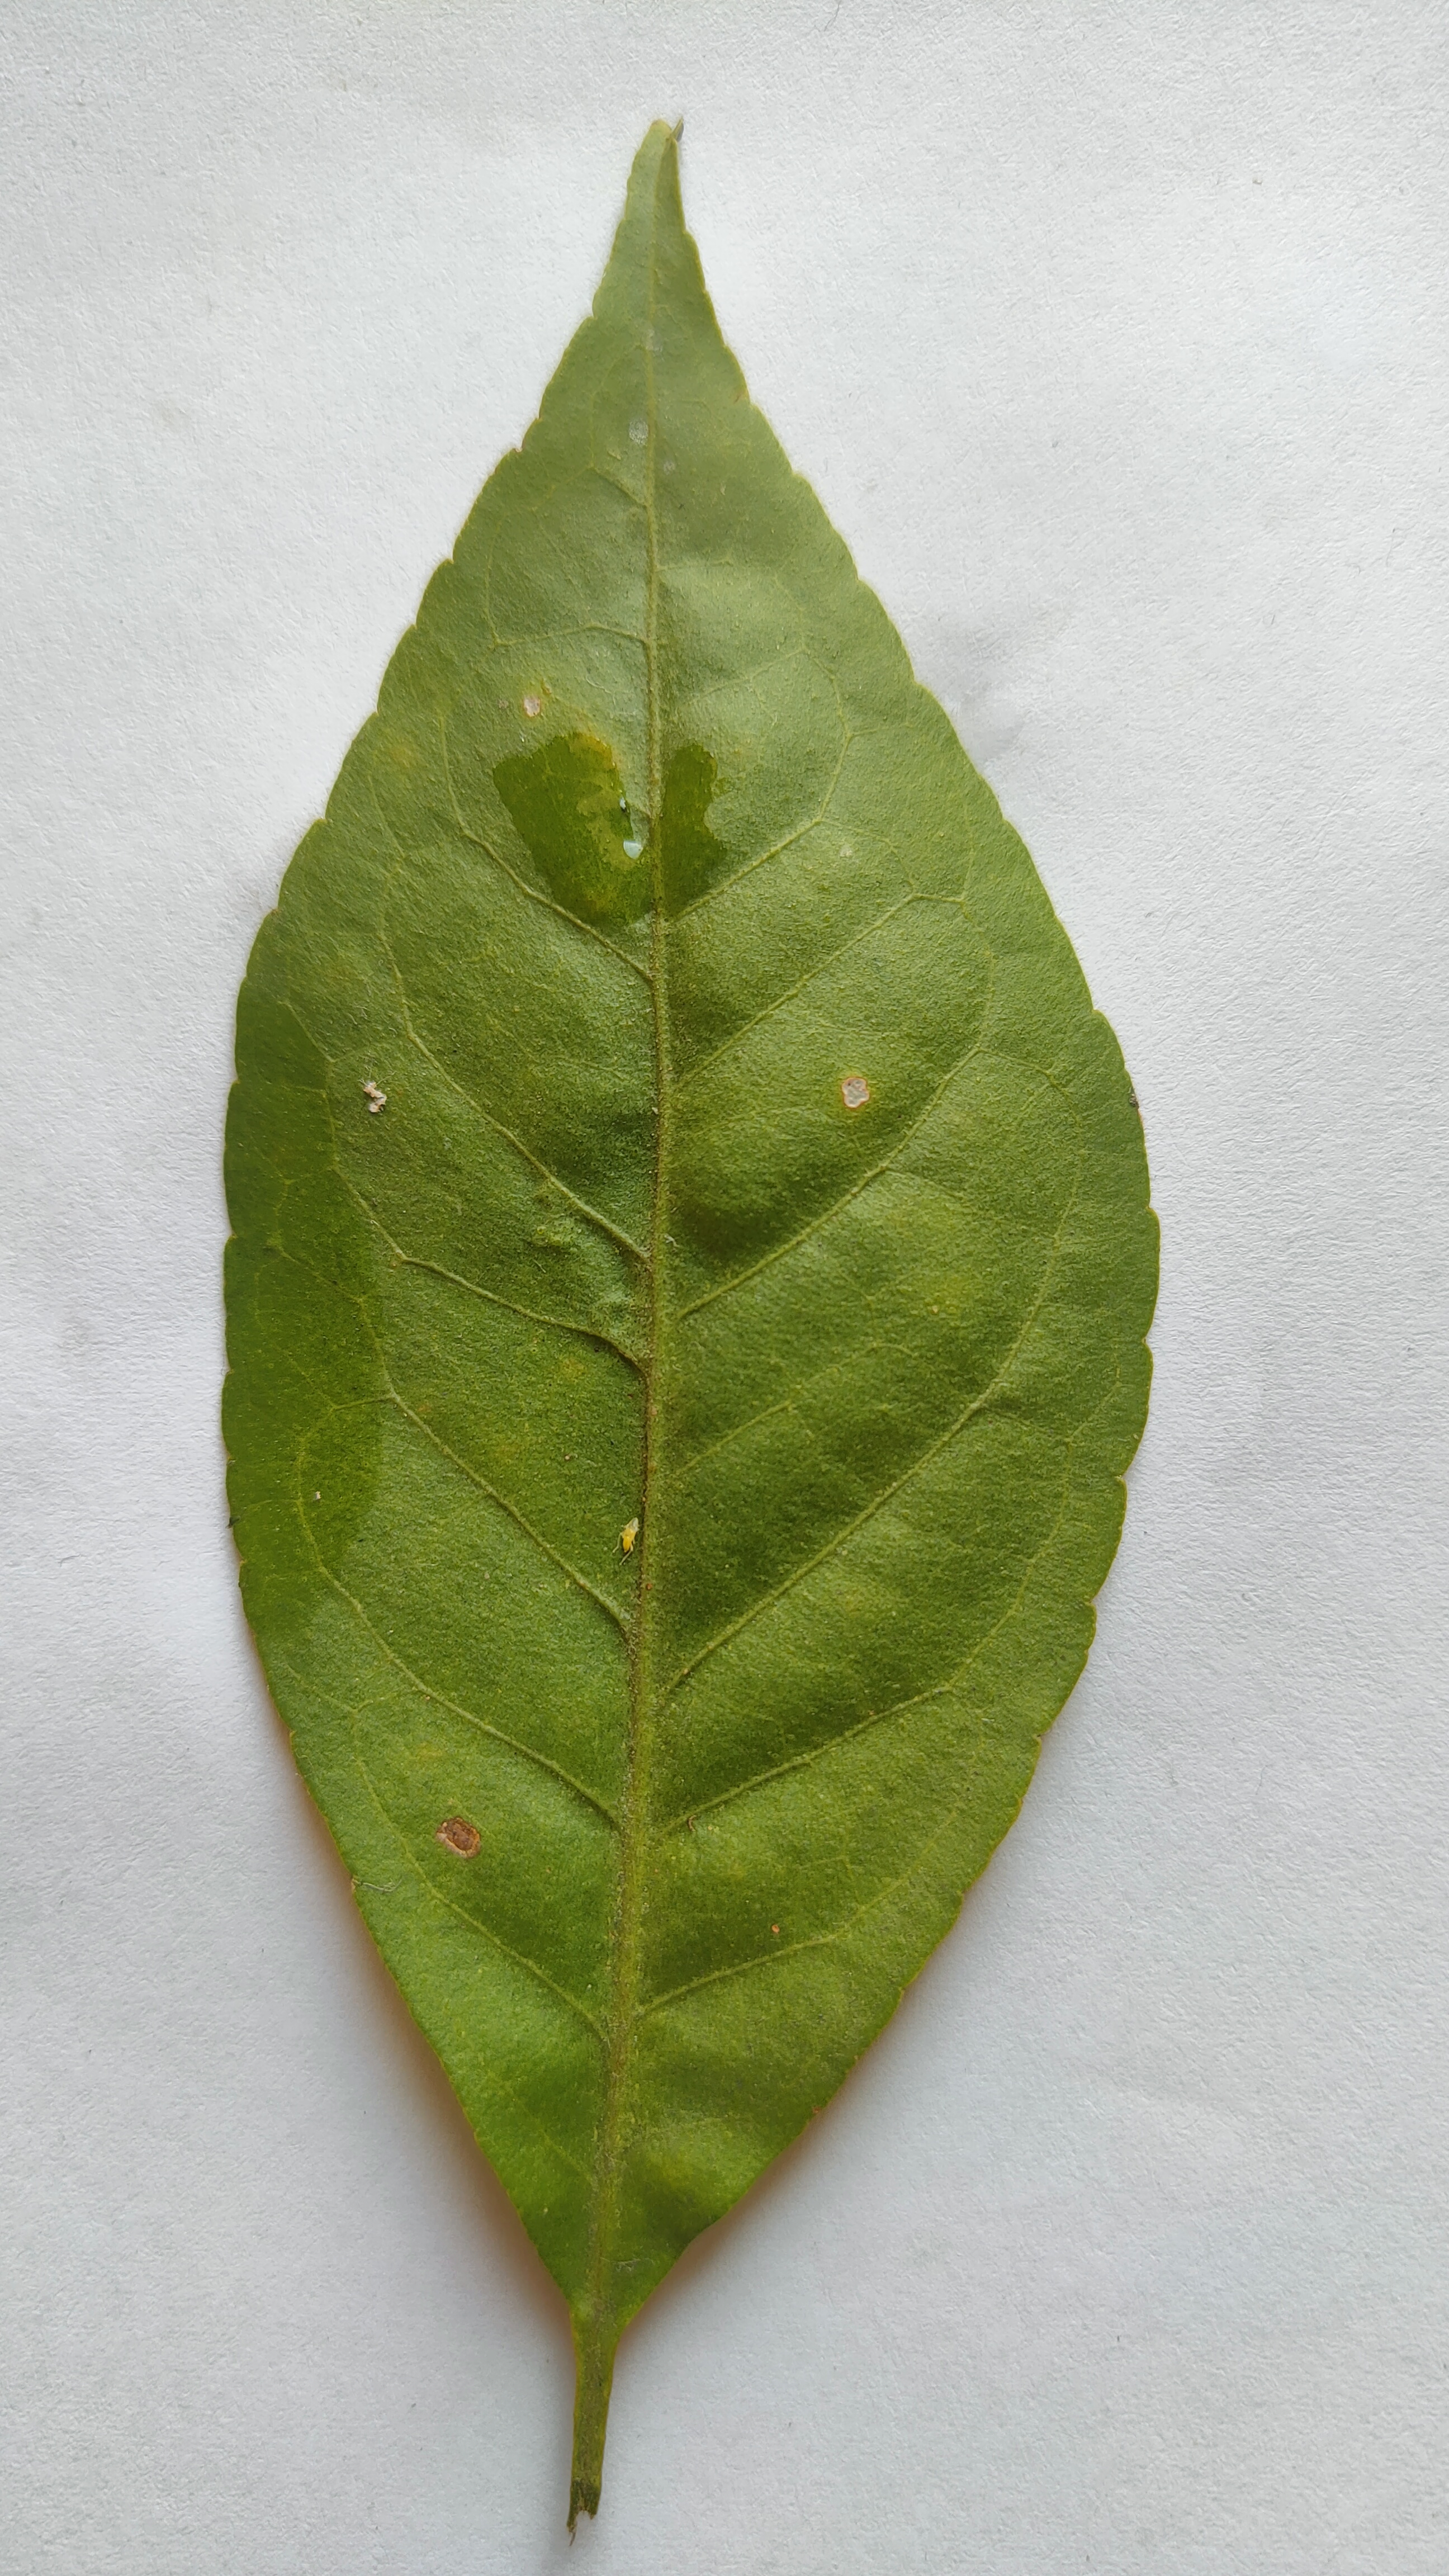
Leaf variety: Aegle marmelos